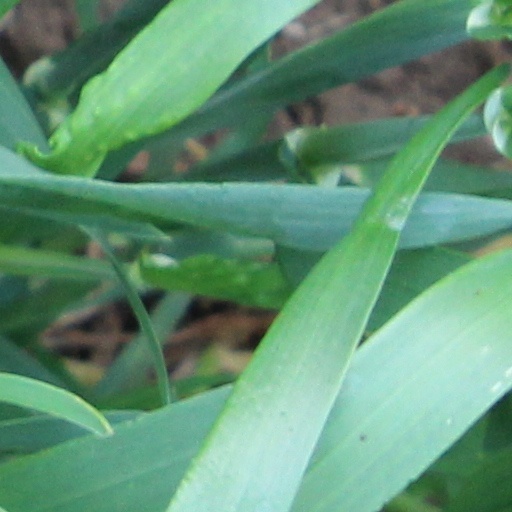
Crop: wheat